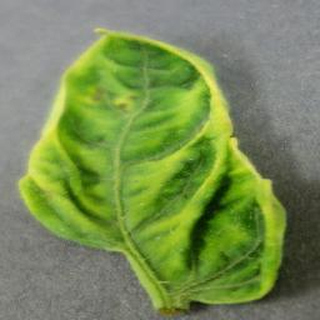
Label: tomato_yellow_leaf_curl_virus